The Girl Problem

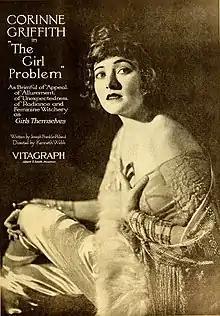

The Girl Problem is a 1919 American drama film directed by Kenneth S. Webb, and starring Corinne Griffith. It is considered a lost film.